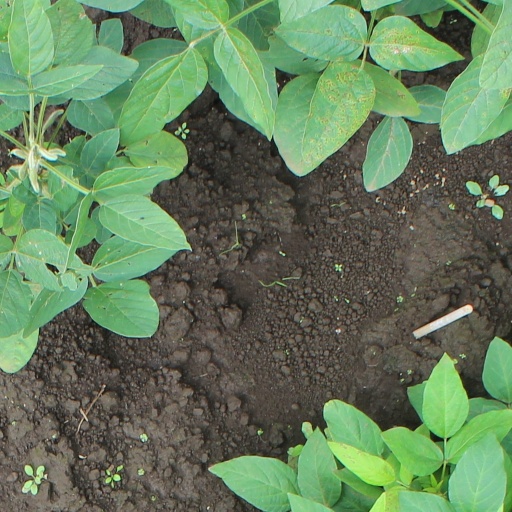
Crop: soybean